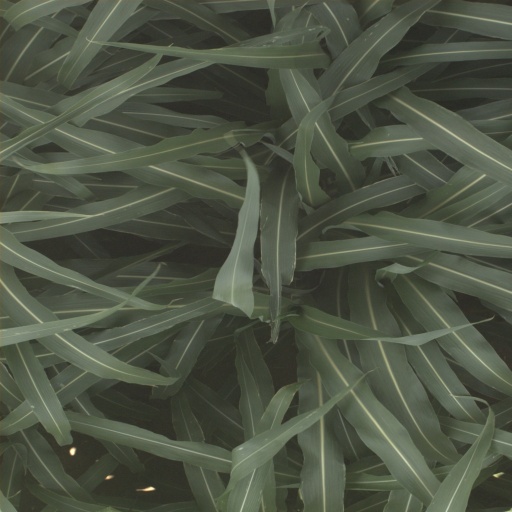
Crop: sorghum